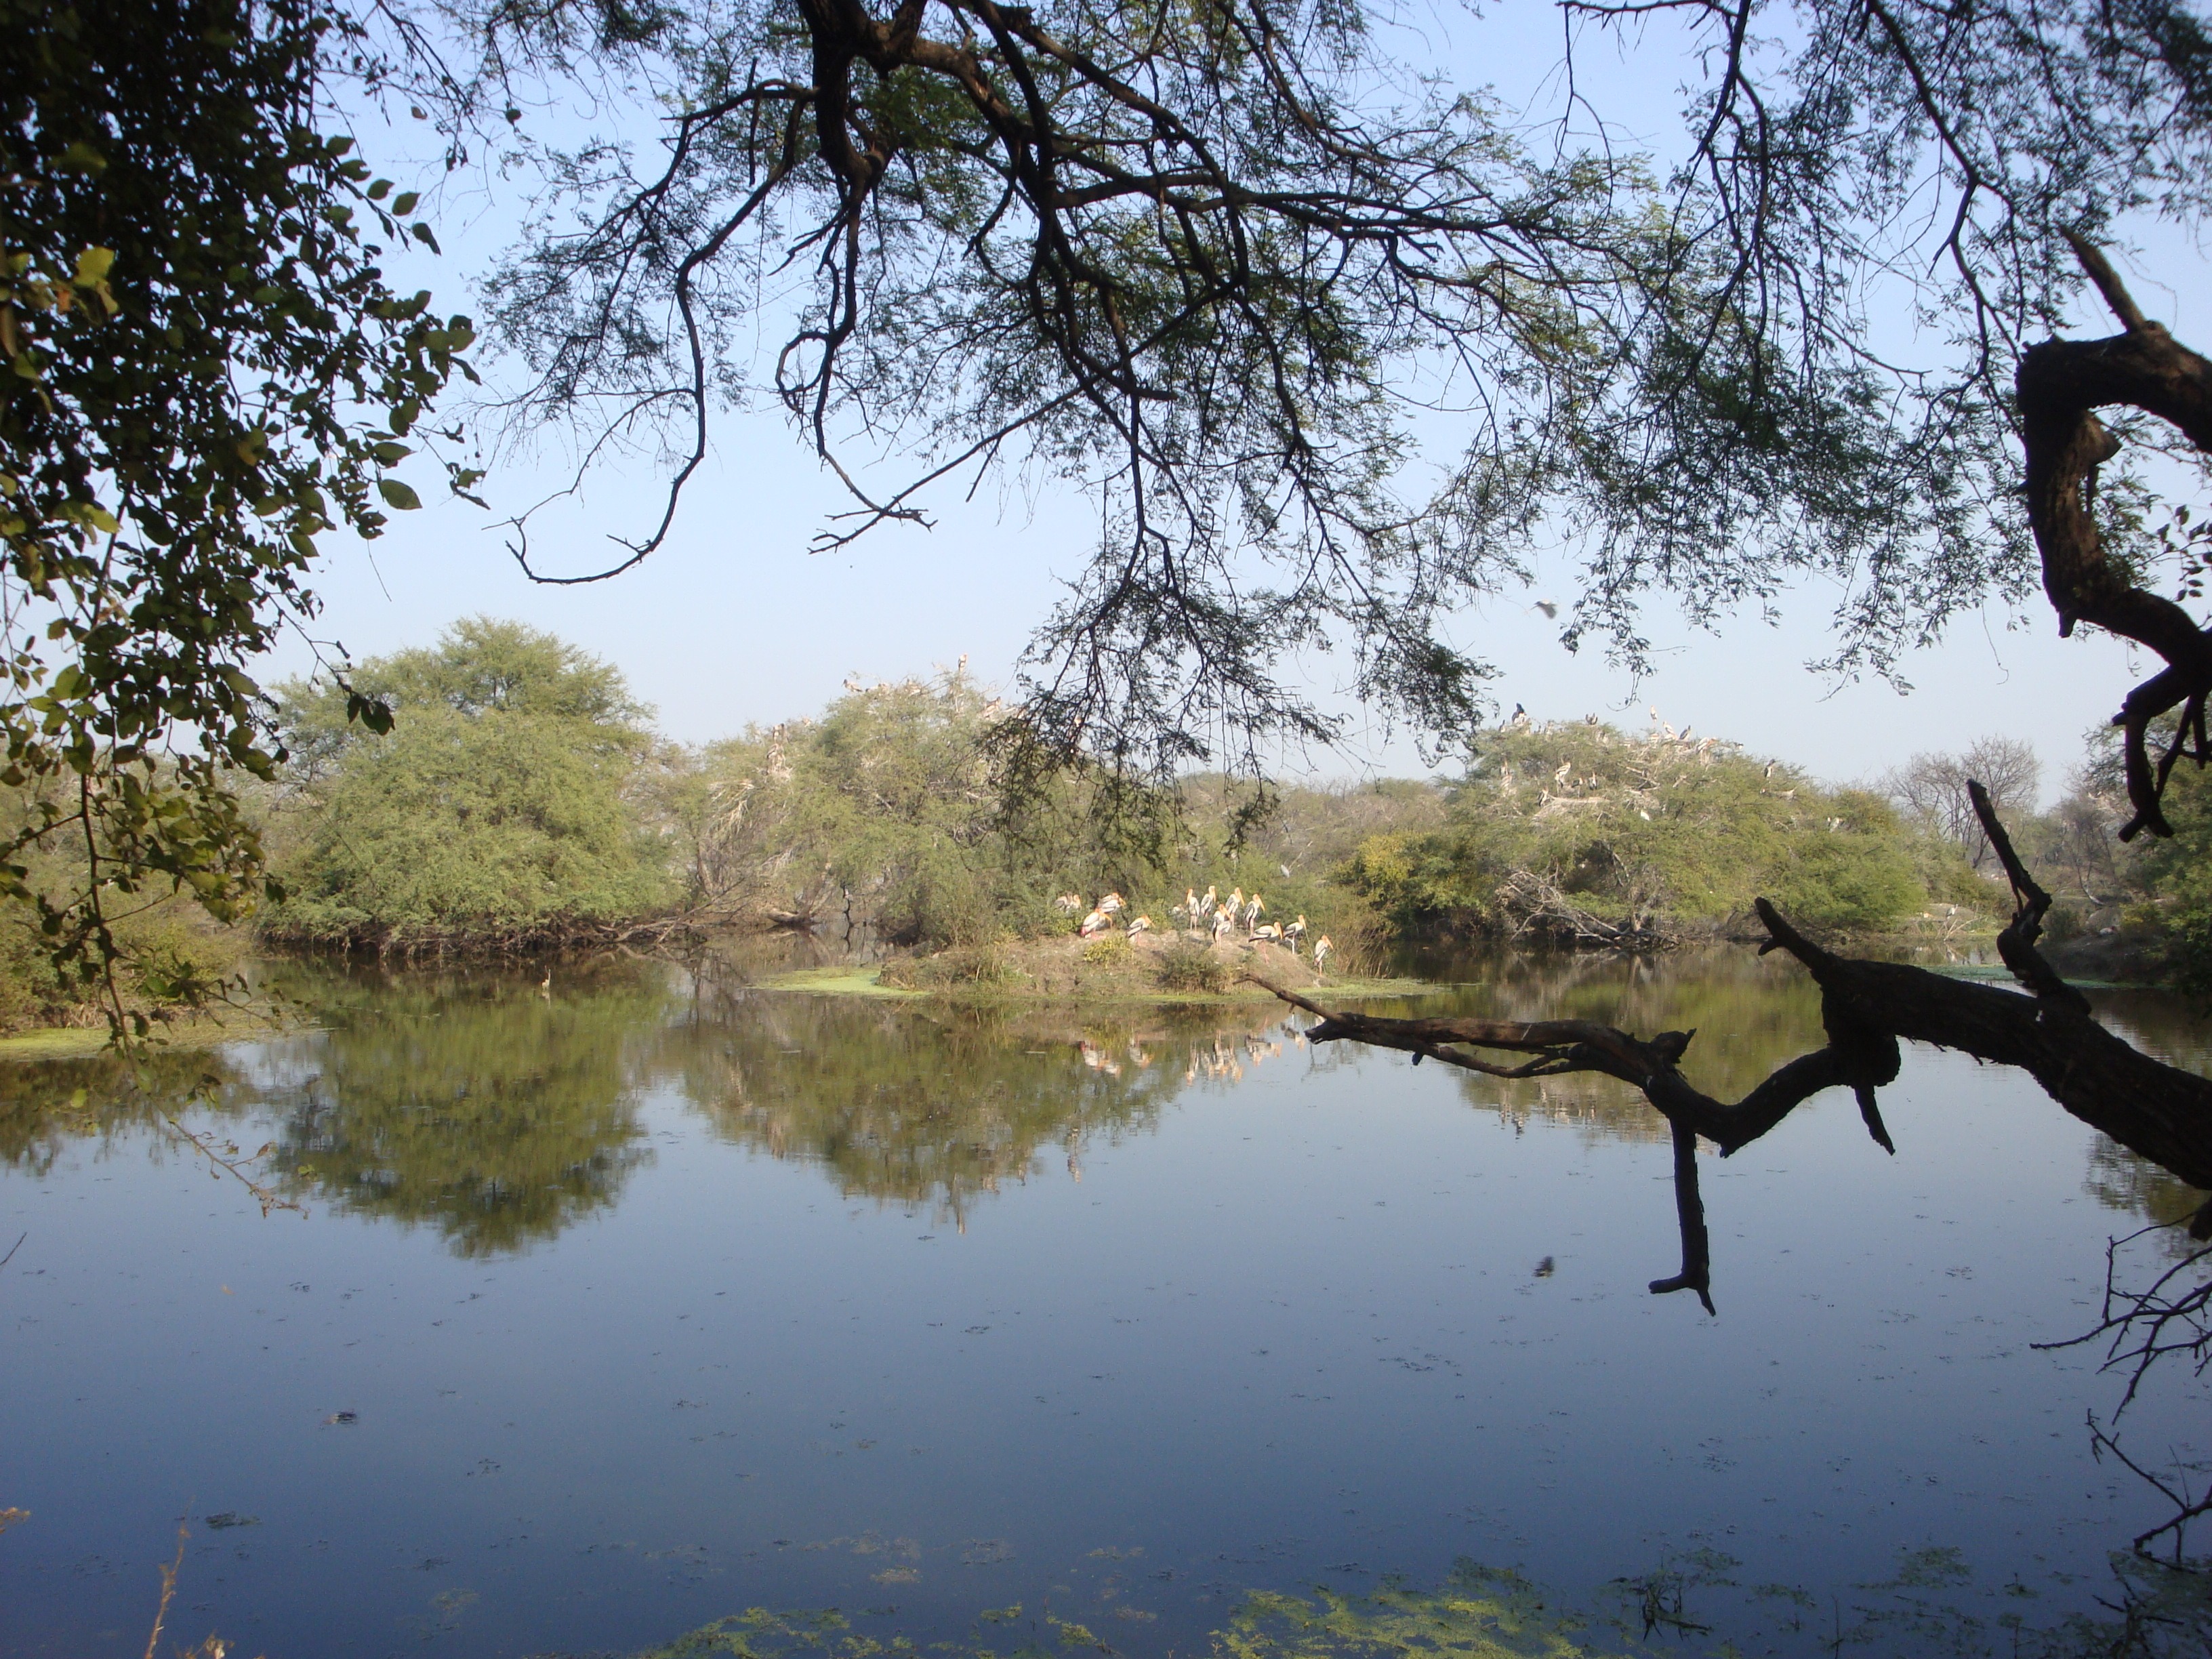
landscape, tree, nature, outdoor, wilderness, lake, land, pond, wildlife, wild, environment, reflection, tranquil, scenic, natural, scenery, wetland, mother earth